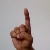
The image shows a hand gesture representing the letter 'D' in Indian Sign Language.